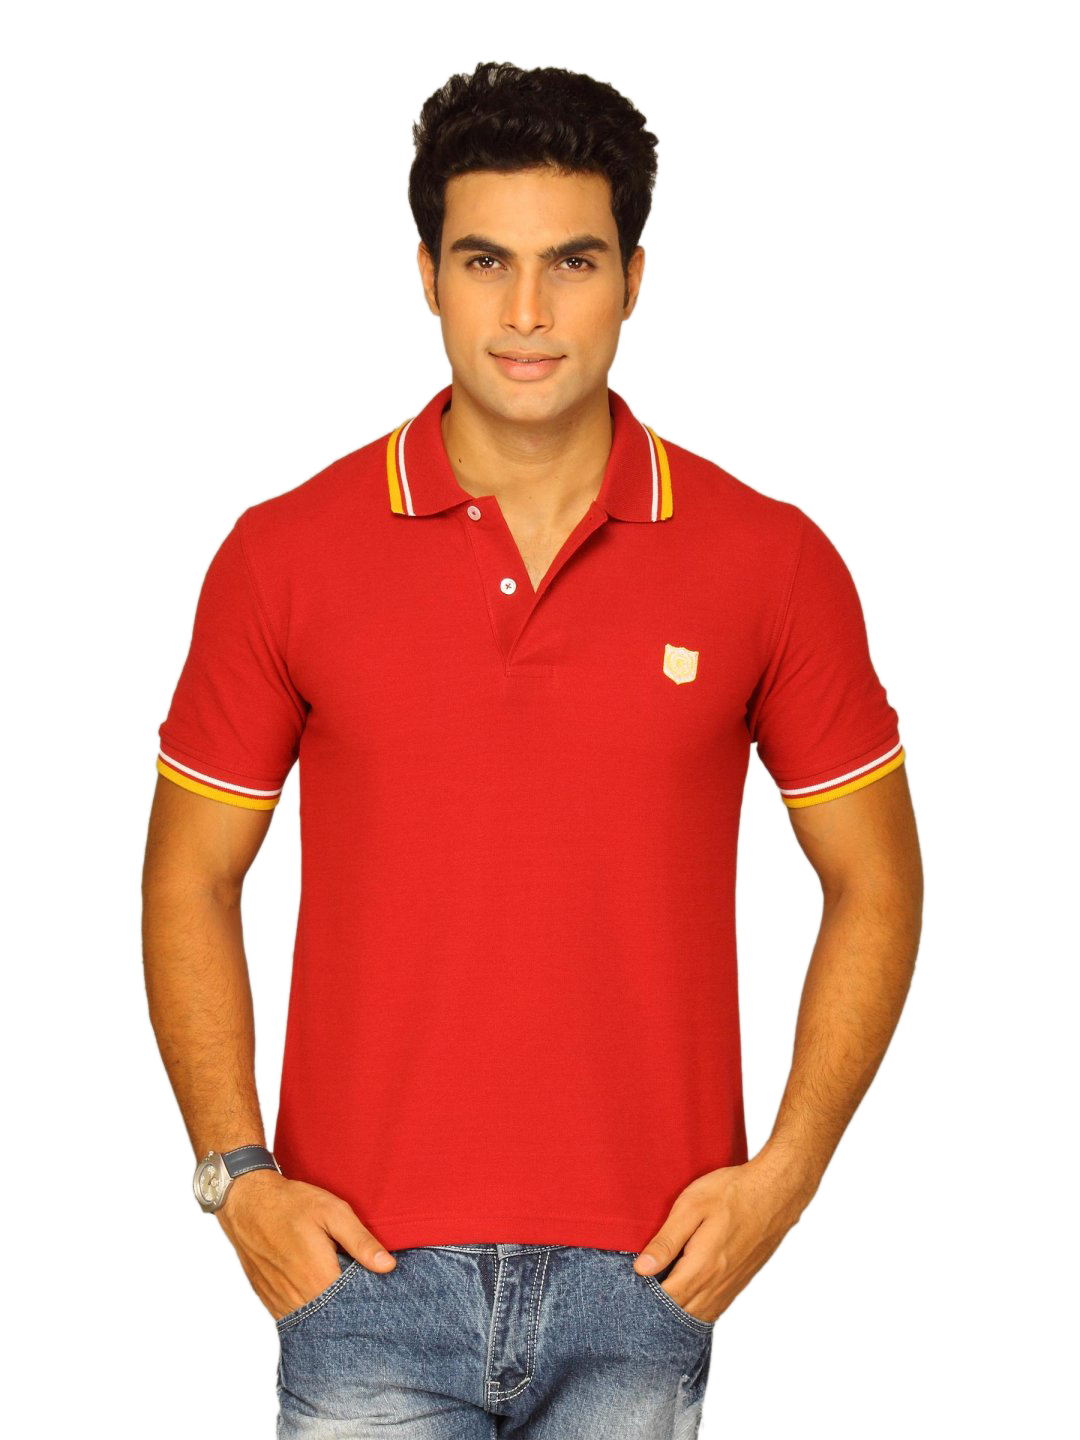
Classic Polo Men's Cari Maroon Polo T-shirt
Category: Apparel / Topwear / Tshirts
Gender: Men
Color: Maroon
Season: Summer 2011
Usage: Casual